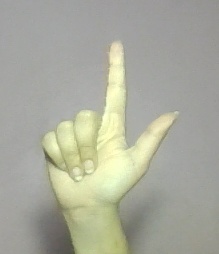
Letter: laam